Thodarum

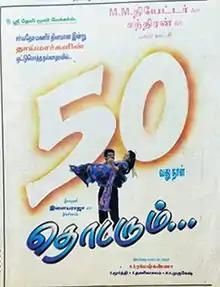
Poster

Thodarum is a 1999 Indian Tamil-language drama film directed by Ramesh Khanna, starring Ajith Kumar, Devayani and Heera. The supporting cast includes Manivannan, Vadivelu and Gemini Ganesan. It is a remake of the 1996 Telugu film "Maavichiguru", and was released on 14 January 1999.